Culture of the Basque Country

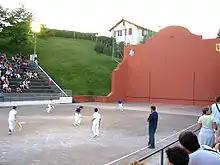
Chistera game in Bidart

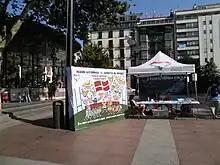
Stall in support of a Basque rugby selection

Basque sport has developed along the lines of the European countries. Originating from medieval games and rural sports based on intra- and inter-community rivalry and challenges, Basque native sports have specialized and expanded up to date, with various degrees of success. Basque pelota (especially "esku-huska", handball) and rowing races are highly popular, while traditional bowls or hole drilling have remained largely local, limited to occasional events and celebrations.